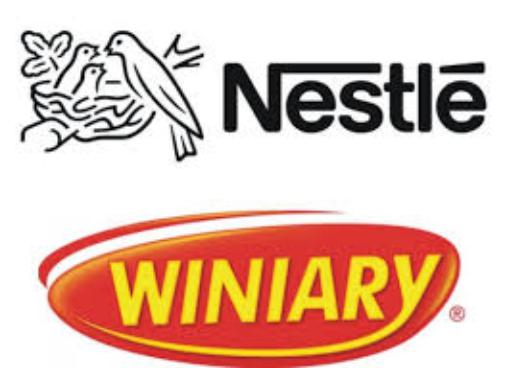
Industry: Food